Danyah

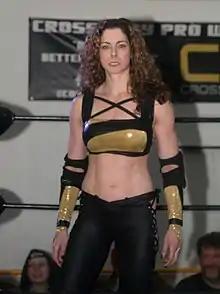
Danyah in 2017

Danyah (Rivietz) Glanville, better known by her ring name Danyah, is a Canadian professional wrestler. She is best known for her work in Shimmer Women Athletes as well as all-women's promotions in America and Canada. Danyah is currently a fitness professional/fitness model, and competitive CrossFit athlete based out of Toronto, Ontario, Canada, and still wrestles on the side.